Lindon, Utah

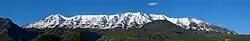
Mount Timpanogos sits nearby northeast of Lindon.

According to the United States Census Bureau, the city has a total area of 8.6 square miles (22.2 km), of which 8.4 square miles (21.8 km) is land and 0.2 square mile (0.5 km) (2.21%) is water.